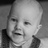
Emotion: happy